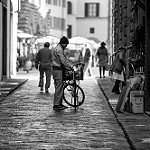
Label: street